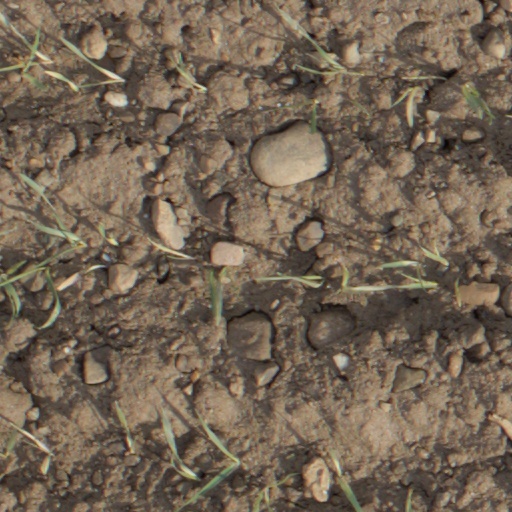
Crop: wheat